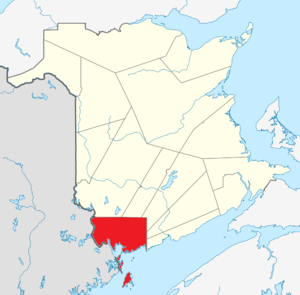
Le comté de Charlotte est situé dans le sud-ouest du Nouveau-Brunswick.